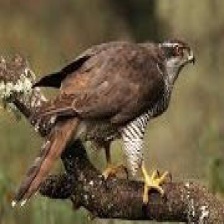
Species: NORTHERN GOSHAWK
Scientific name: ACCIPITER GENTILIS